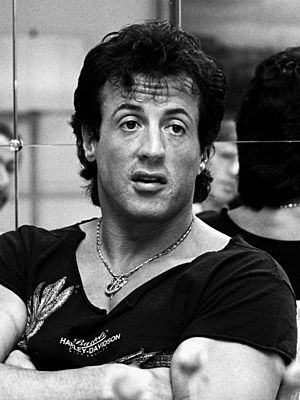
Den 20. Razzie-Uddeling
Sylvester Stallone vandt prisen for århundredets værste skuespiller, for 99,5% af alt han nogensinde har lavet
Den 20. årlige Golden Raspberry Award-ceremoni blev afholdt den 25. marts 2000 på Sheraton Hotel i Santa Monica i Californien. Uddelingen blev holdt for at præsentere det dårligste filmindustrien havde at tilbyde i filmåret 1999.